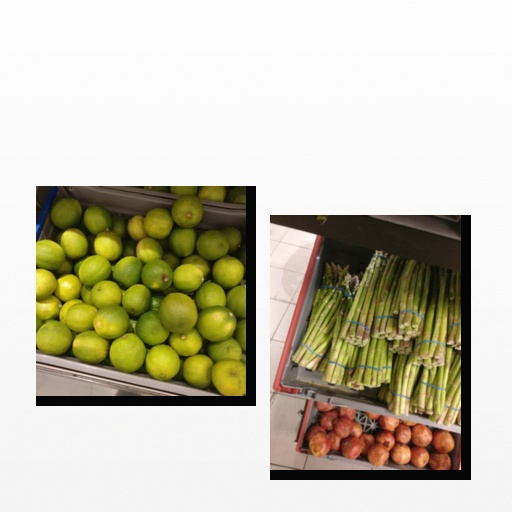
Food items: lime, asparagus